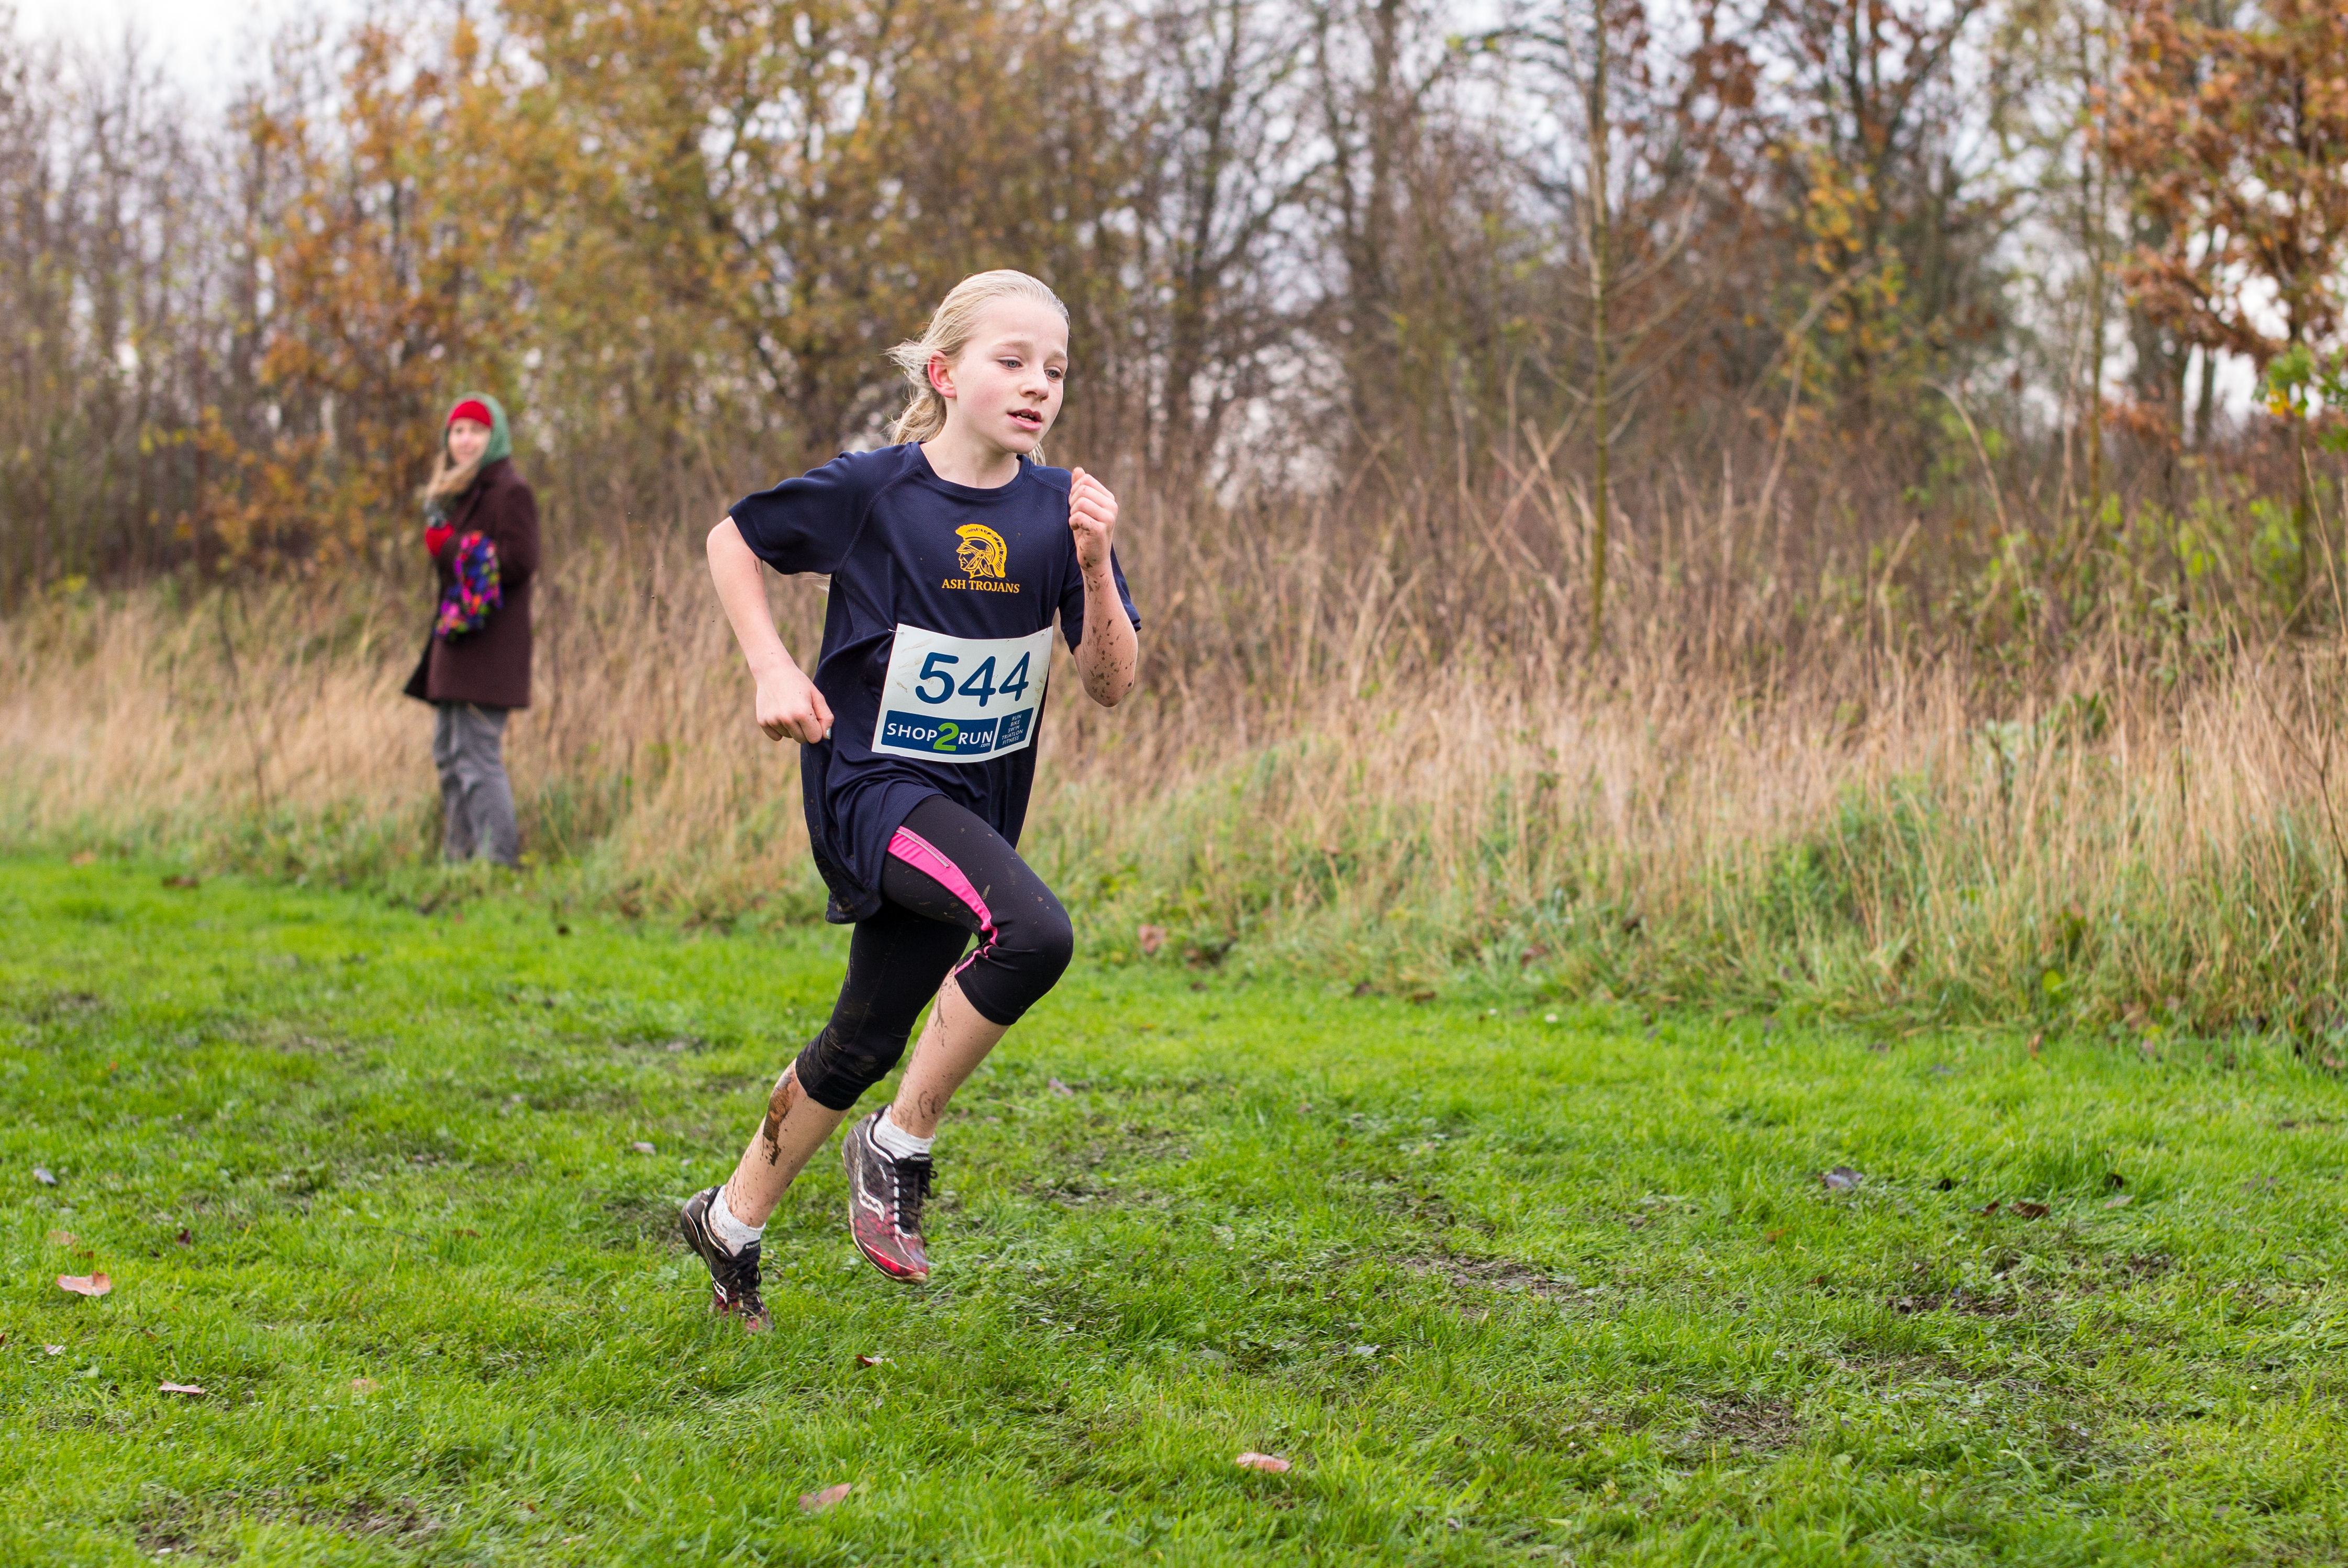
person, trail, running, recreation, jogging, race, sports, endurance, athletics, physical exercise, outdoor recreation, human action, individual sports, endurance sports, ultramarathon, duathlon, cross country running, cross country cycling